French ship Léopard (1787)

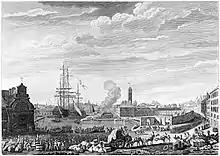
The French Revolution in Brest in September 1790 and the insurrection of the ships of the line, and "Leopard"

"Léopard" was laid down at the Arsenal de Brest on 15 November 1785 and named on 28 January 1786. The ship was launched on 22 June 1787 and completed the following month. On 30 October 1788, "Léopard" departed Toulon for a cruise in the Caribbean, under Captain de la Galissoninère.